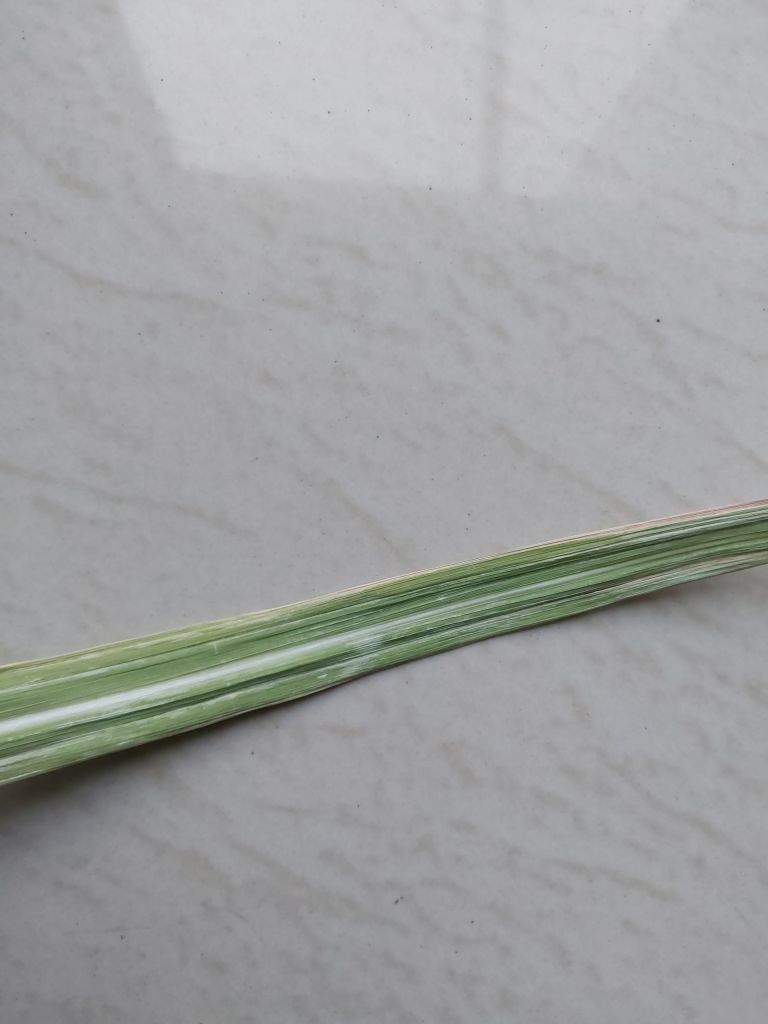
Label: Viral Disease